Bhagalpur

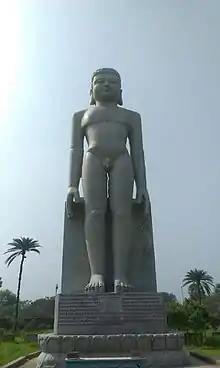
The tallest statue of Lord Vasupujya, Champapur

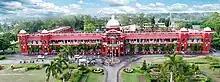
Bihar Agricultural University

Manasa or Popularly known as "Bishari Puja" is a folk festival of Bhagalpur, ancient Champanagari or Champaknagari, the capital city of Anga Mahajanapada. The festival celebrates the renunciation of the Guardian Goddess, Maa Mansa. The city also commemorates the wedding of Behula and Lakhinder every year during puja.